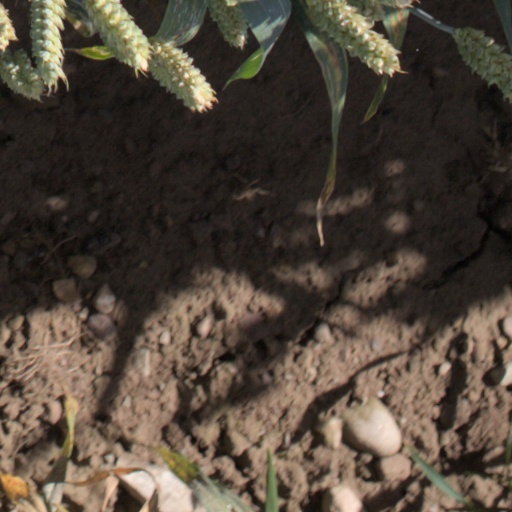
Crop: wheat